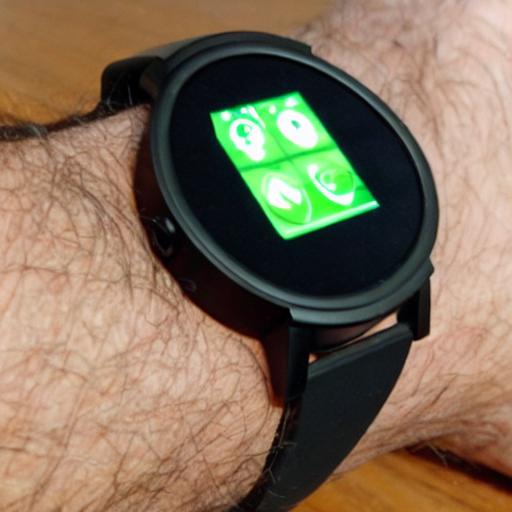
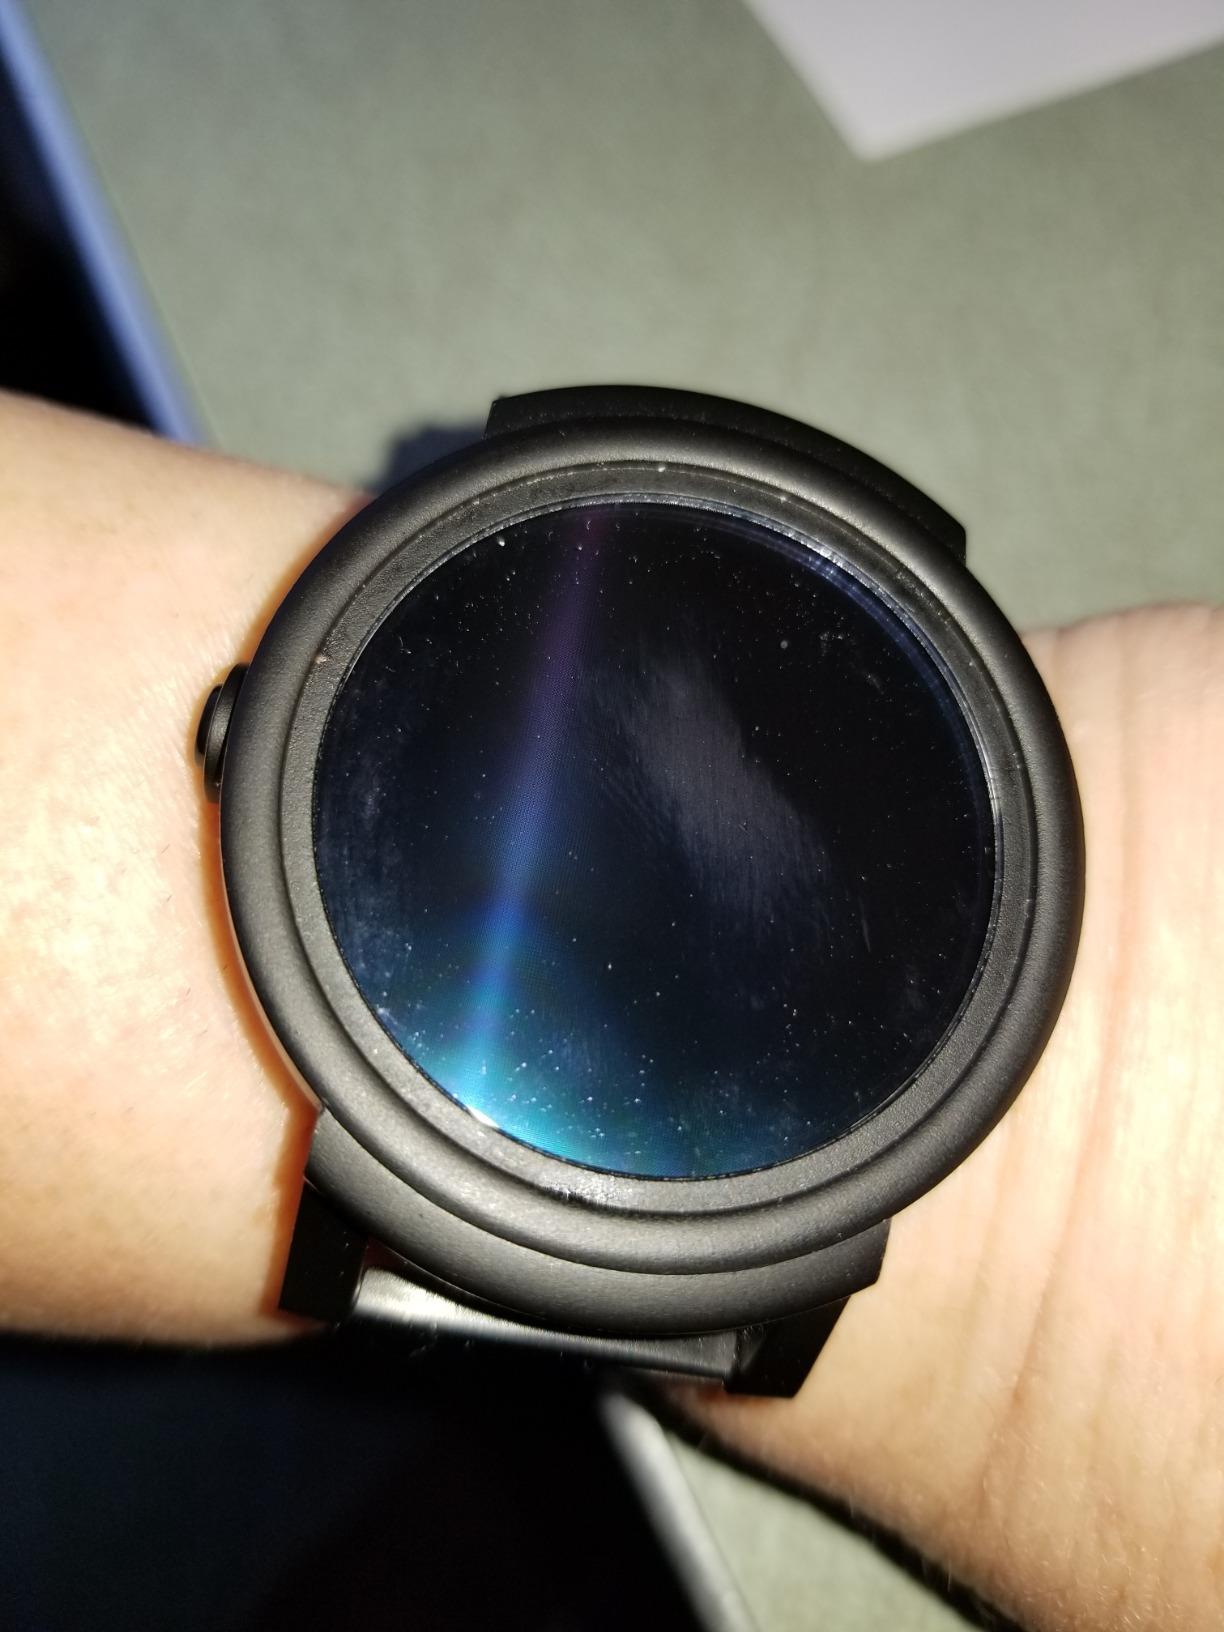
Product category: smartwatch
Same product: no